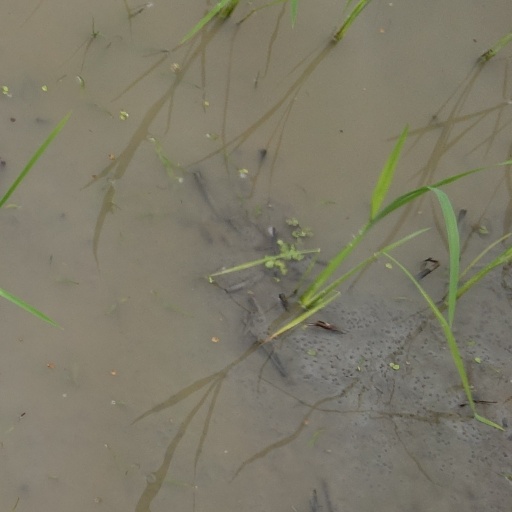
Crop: rice